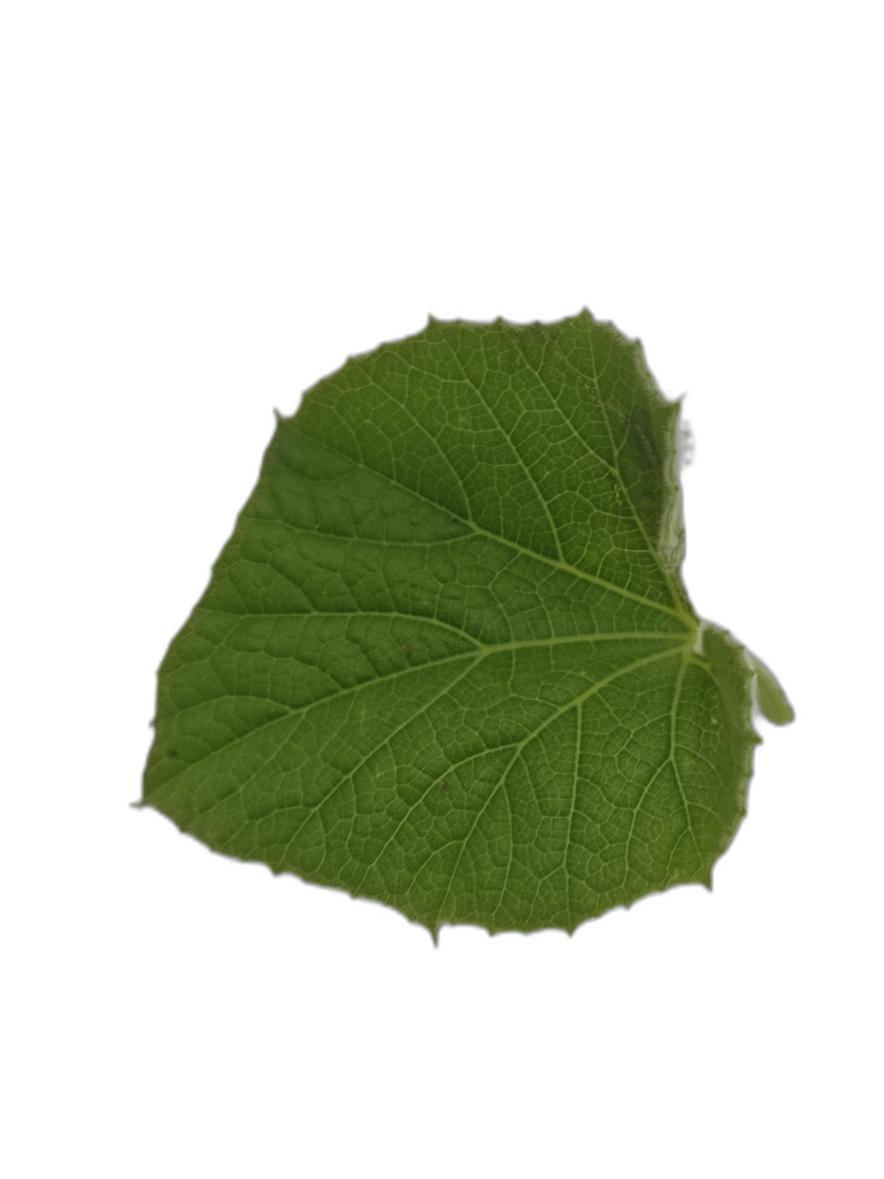
Crop: Bottle Gourd
Label: Healthy